North Carolina Community College System policy on admission of undocumented students

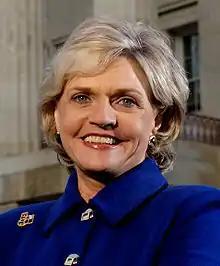
Lieutenant Governor Bev Perdue

Worried about public and judicial scrutiny, General Counsel Q. Shante Martin asked the North Carolina Attorney General on May 9, 2008, to consult the Secretary of the Department of Homeland Security for guidance "on the issue of the admission of undocumented or illegal aliens to local community colleges when state law does not affirmatively provide for such eligibility". The North Carolina Attorney General's office requested clarification on May 28, 2008, and the Department of Homeland Security responded on July 9, 2008, stating